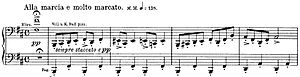
Edvard Grieg / Værker / Orkesterværker / Peer Gynt
Hovedtema i "I Dovregubbens hall" fra Peer Gynt-musikken
Edvard Hagerup Grieg var en norsk komponist og pianist. Han er en af de få nordiske komponister, som har opnået verdensberømmelse. Blandt hans mest kendte kompositioner er musikken til Henrik Ibsens Peer Gynt og klaverkoncerten i A-mol, hans eneste. Den fik ikke stor anerkendelse blandt kunst- og musikeliten, da den først udkom i 1868, men den fik hurtigt stor folkelig succes, specielt i USA. Den verdensberømte pianist Artur Rubinstein har i et interview fortalt, at han ikke anså koncerten som værende af væsentlig betydning, lige som de fleste i begyndelsen af 1900-tallet. Men han skiftede mening efter en middag med komponisten Sergej Rachmaninov, der roste den som den nok bedste klaverkoncert. A-mol-koncerten fik urpremiere i København i Casinos store sal. Grieg donerede penge fra koncerten til opførelsen af Unitarernes Hus på Østerbro.